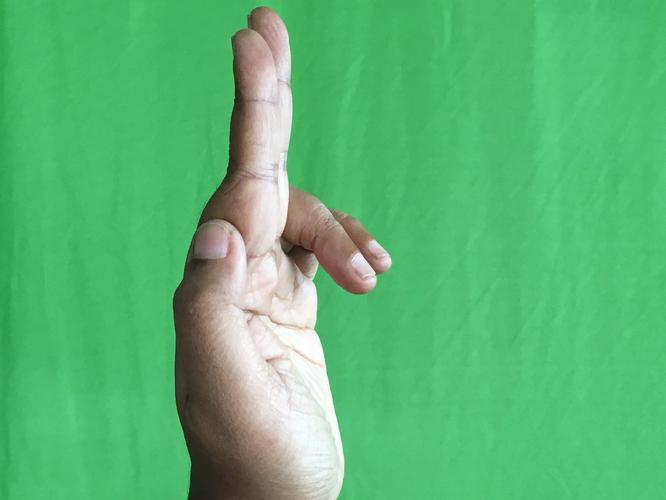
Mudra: Ardhapathaka
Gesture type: single_hand